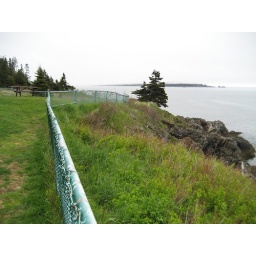
easternmost fence in the 50 US states. easternmost pine tree. picnic table. grass. piece of litter. etc.